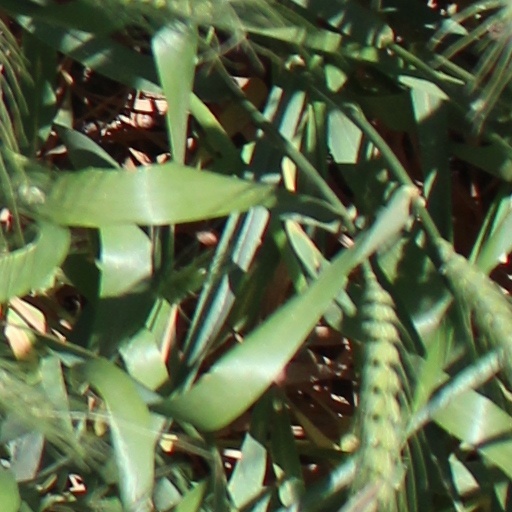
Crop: wheat